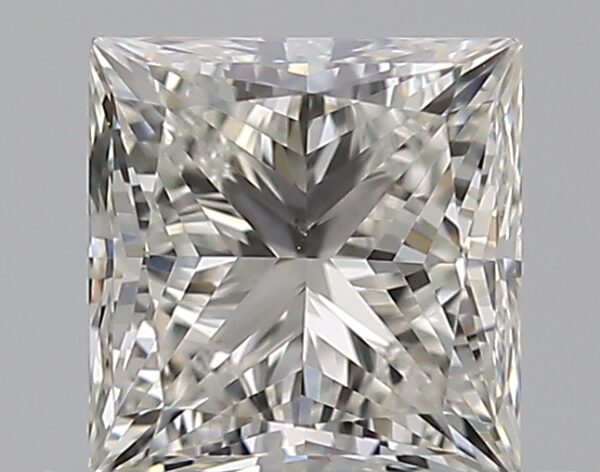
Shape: princess
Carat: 0.5
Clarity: VS2
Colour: I
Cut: VG
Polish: EX
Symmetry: VG
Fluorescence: N
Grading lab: GIA
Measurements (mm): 4.26 x 4.16 x 3.01